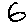
Label: 6